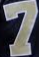
Number: 7